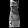
Label: Dress